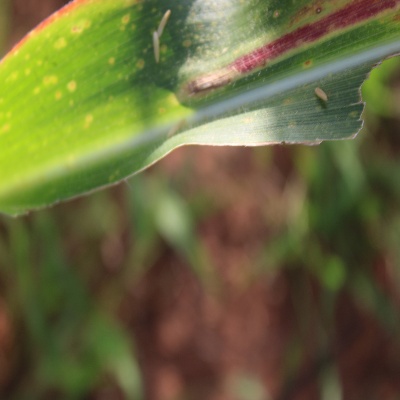
Crop: Maize
Condition: leaf spot